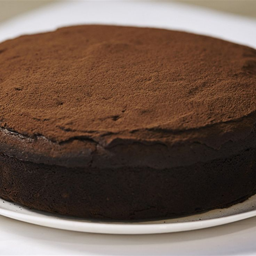
try recipe by person .